The Big Tease

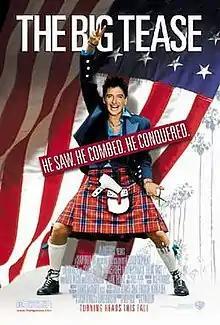
Theatrical release poster

The Big Tease is a 1999 American comedy film starring Craig Ferguson, directed by Kevin Allen, and written by Ferguson and Sacha Gervasi. The cast includes Frances Fisher, Mary McCormack, Chris Langham, and David Rasche. The film follows a Scottish hairdresser who comes to Hollywood to compete in an international hairdressing contest. Drew Carey, Caitlyn Jenner, David Hasselhoff, and John Paul DeJoria appear in cameo roles. "The Big Tease" premiered at the Chicago International Film Festival on October 15, 1999. It received a limited release in North American theaters on January 28, 2000.